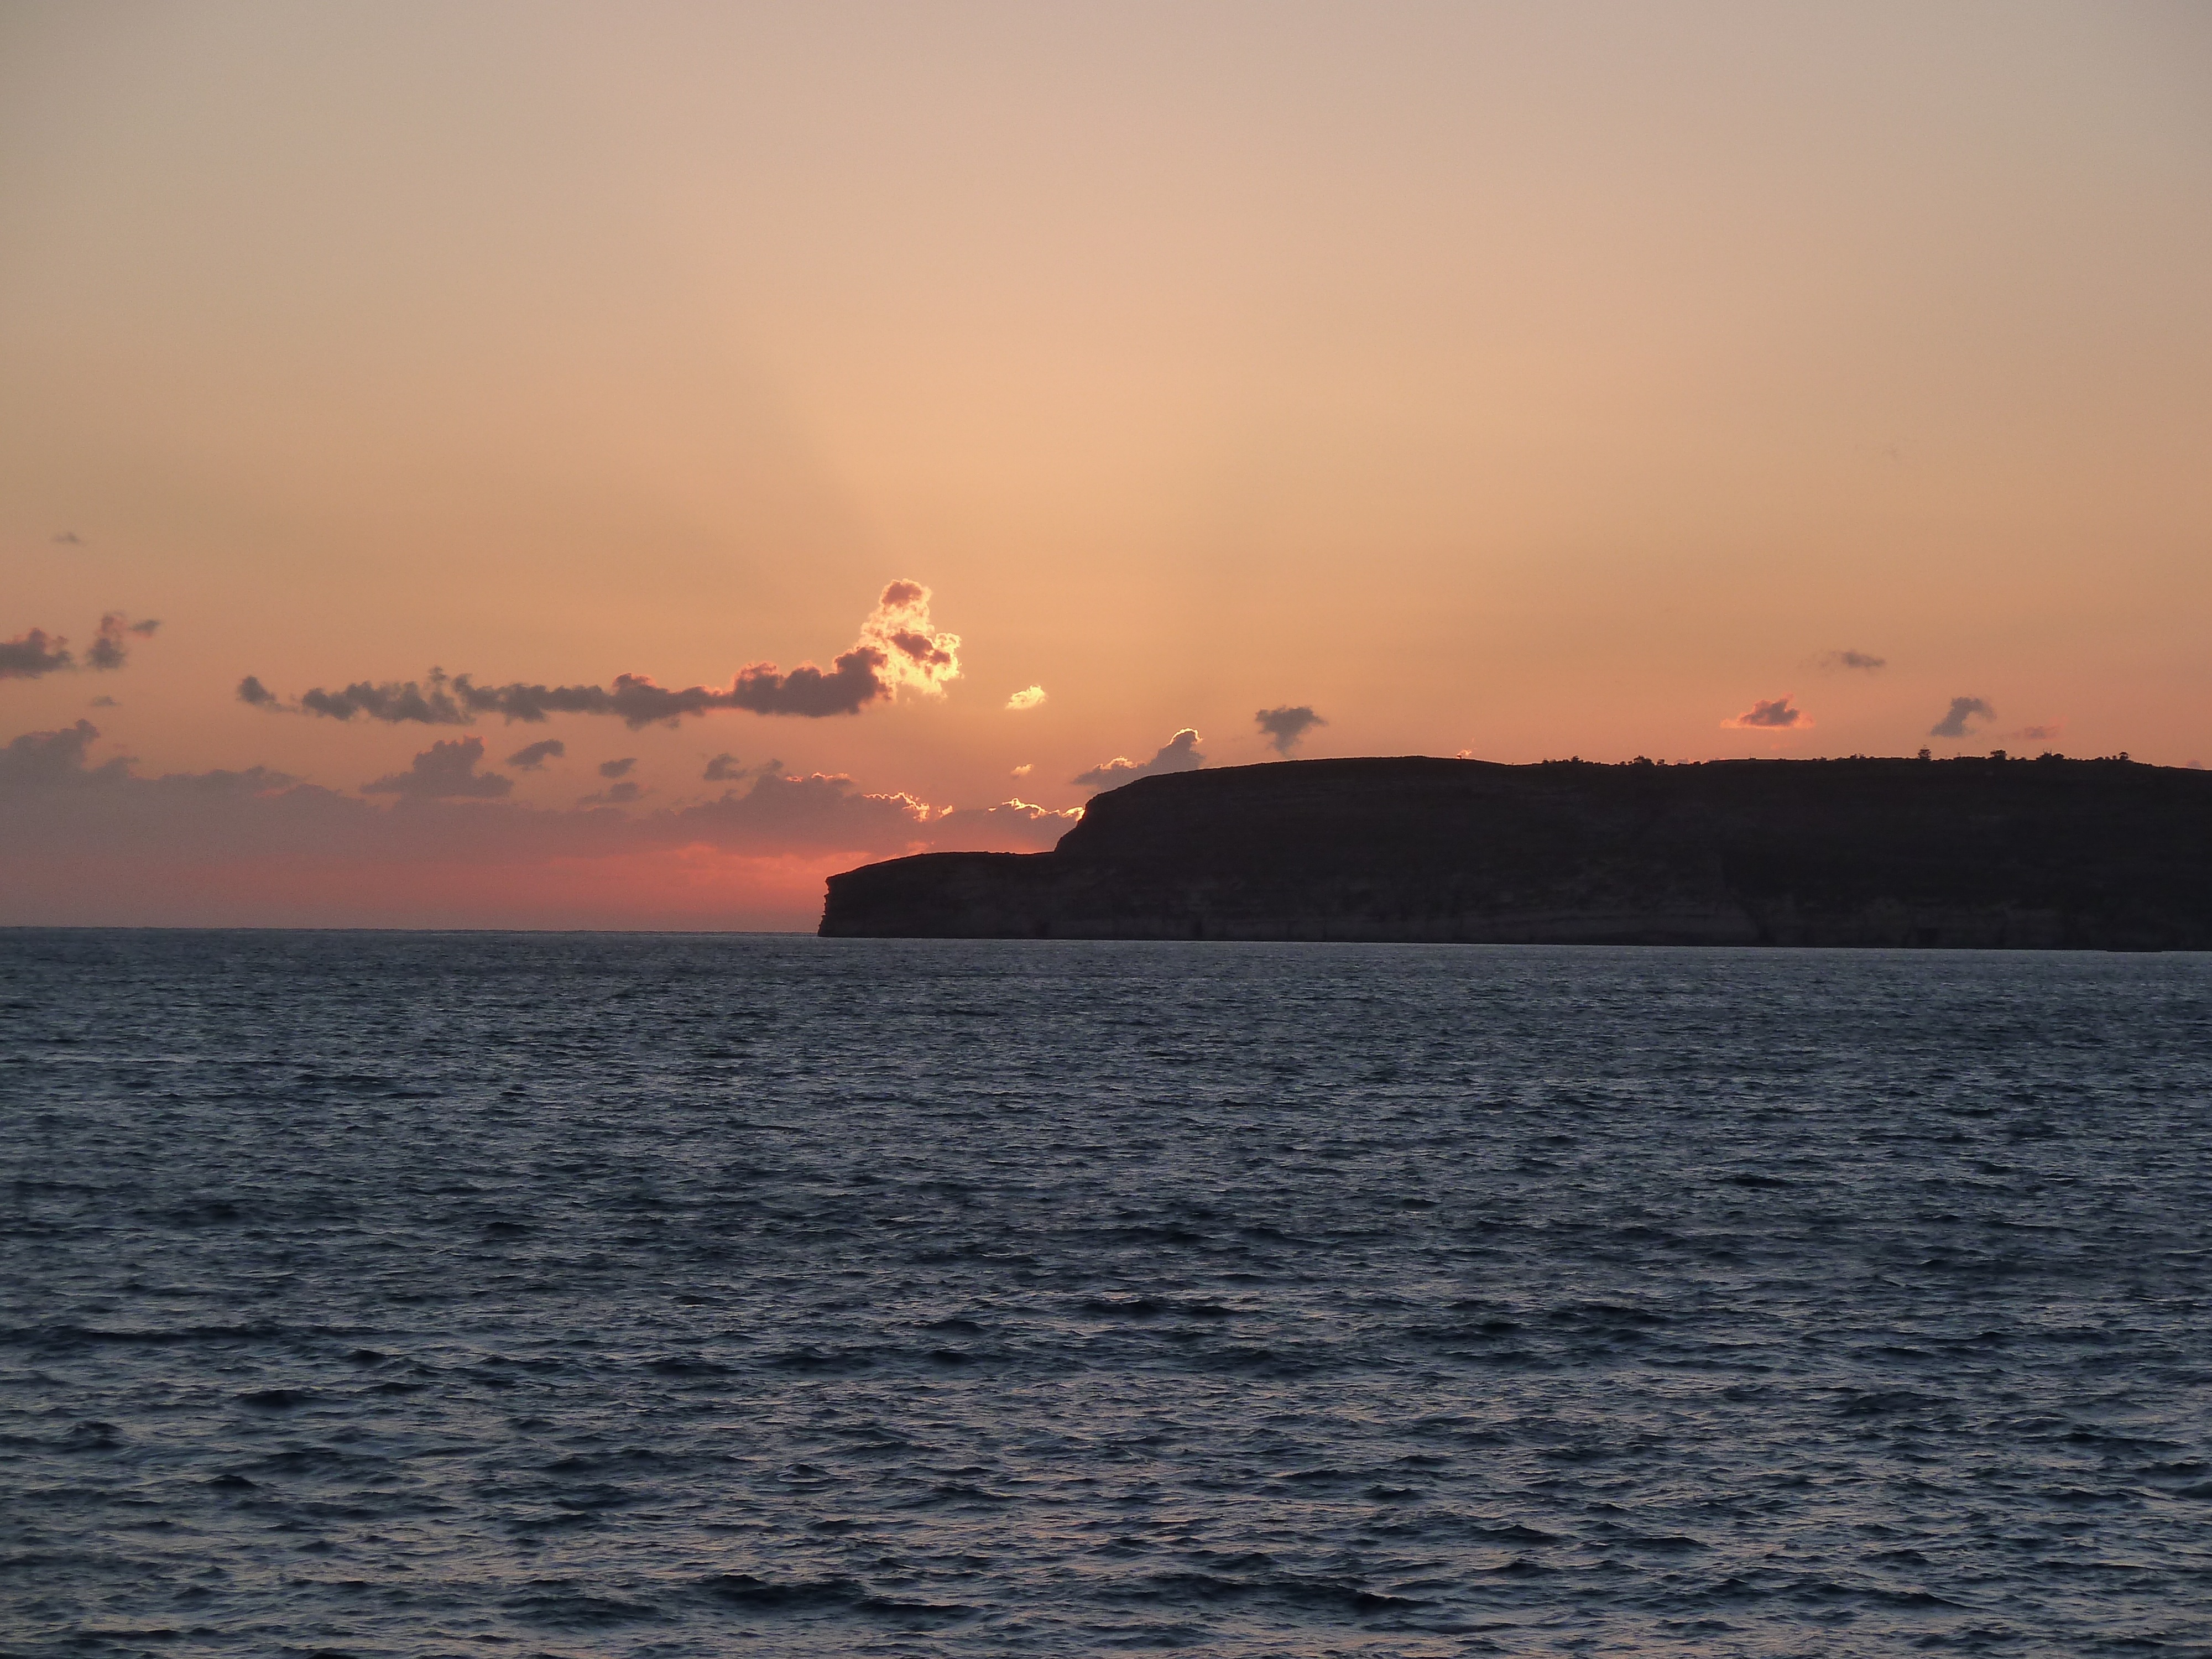
beach, sea, coast, ocean, horizon, cloud, sunrise, sunset, morning, wave, dawn, travel, dusk, europe, evening, mediterranean, vehicle, bay, malta, afterglow, maltese